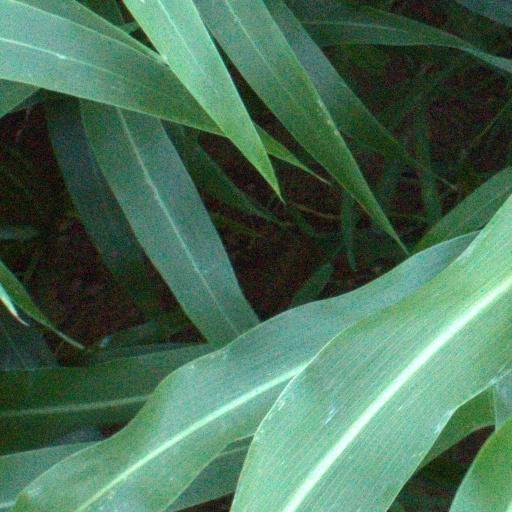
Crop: sorghum